Dragonheart: Vengeance

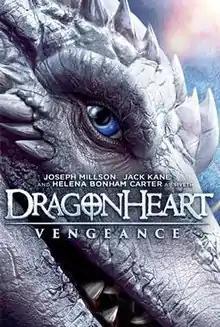

Dragonheart: Vengeance is a 2020 fantasy adventure film directed by Ivan Silvestrini. It is the third direct-to-video prequel of the 1996 film, "Dragonheart". The film begins before the events of "", but ends after them. It was released on Netflix, DVD, and Blu-ray on February 4, 2020.